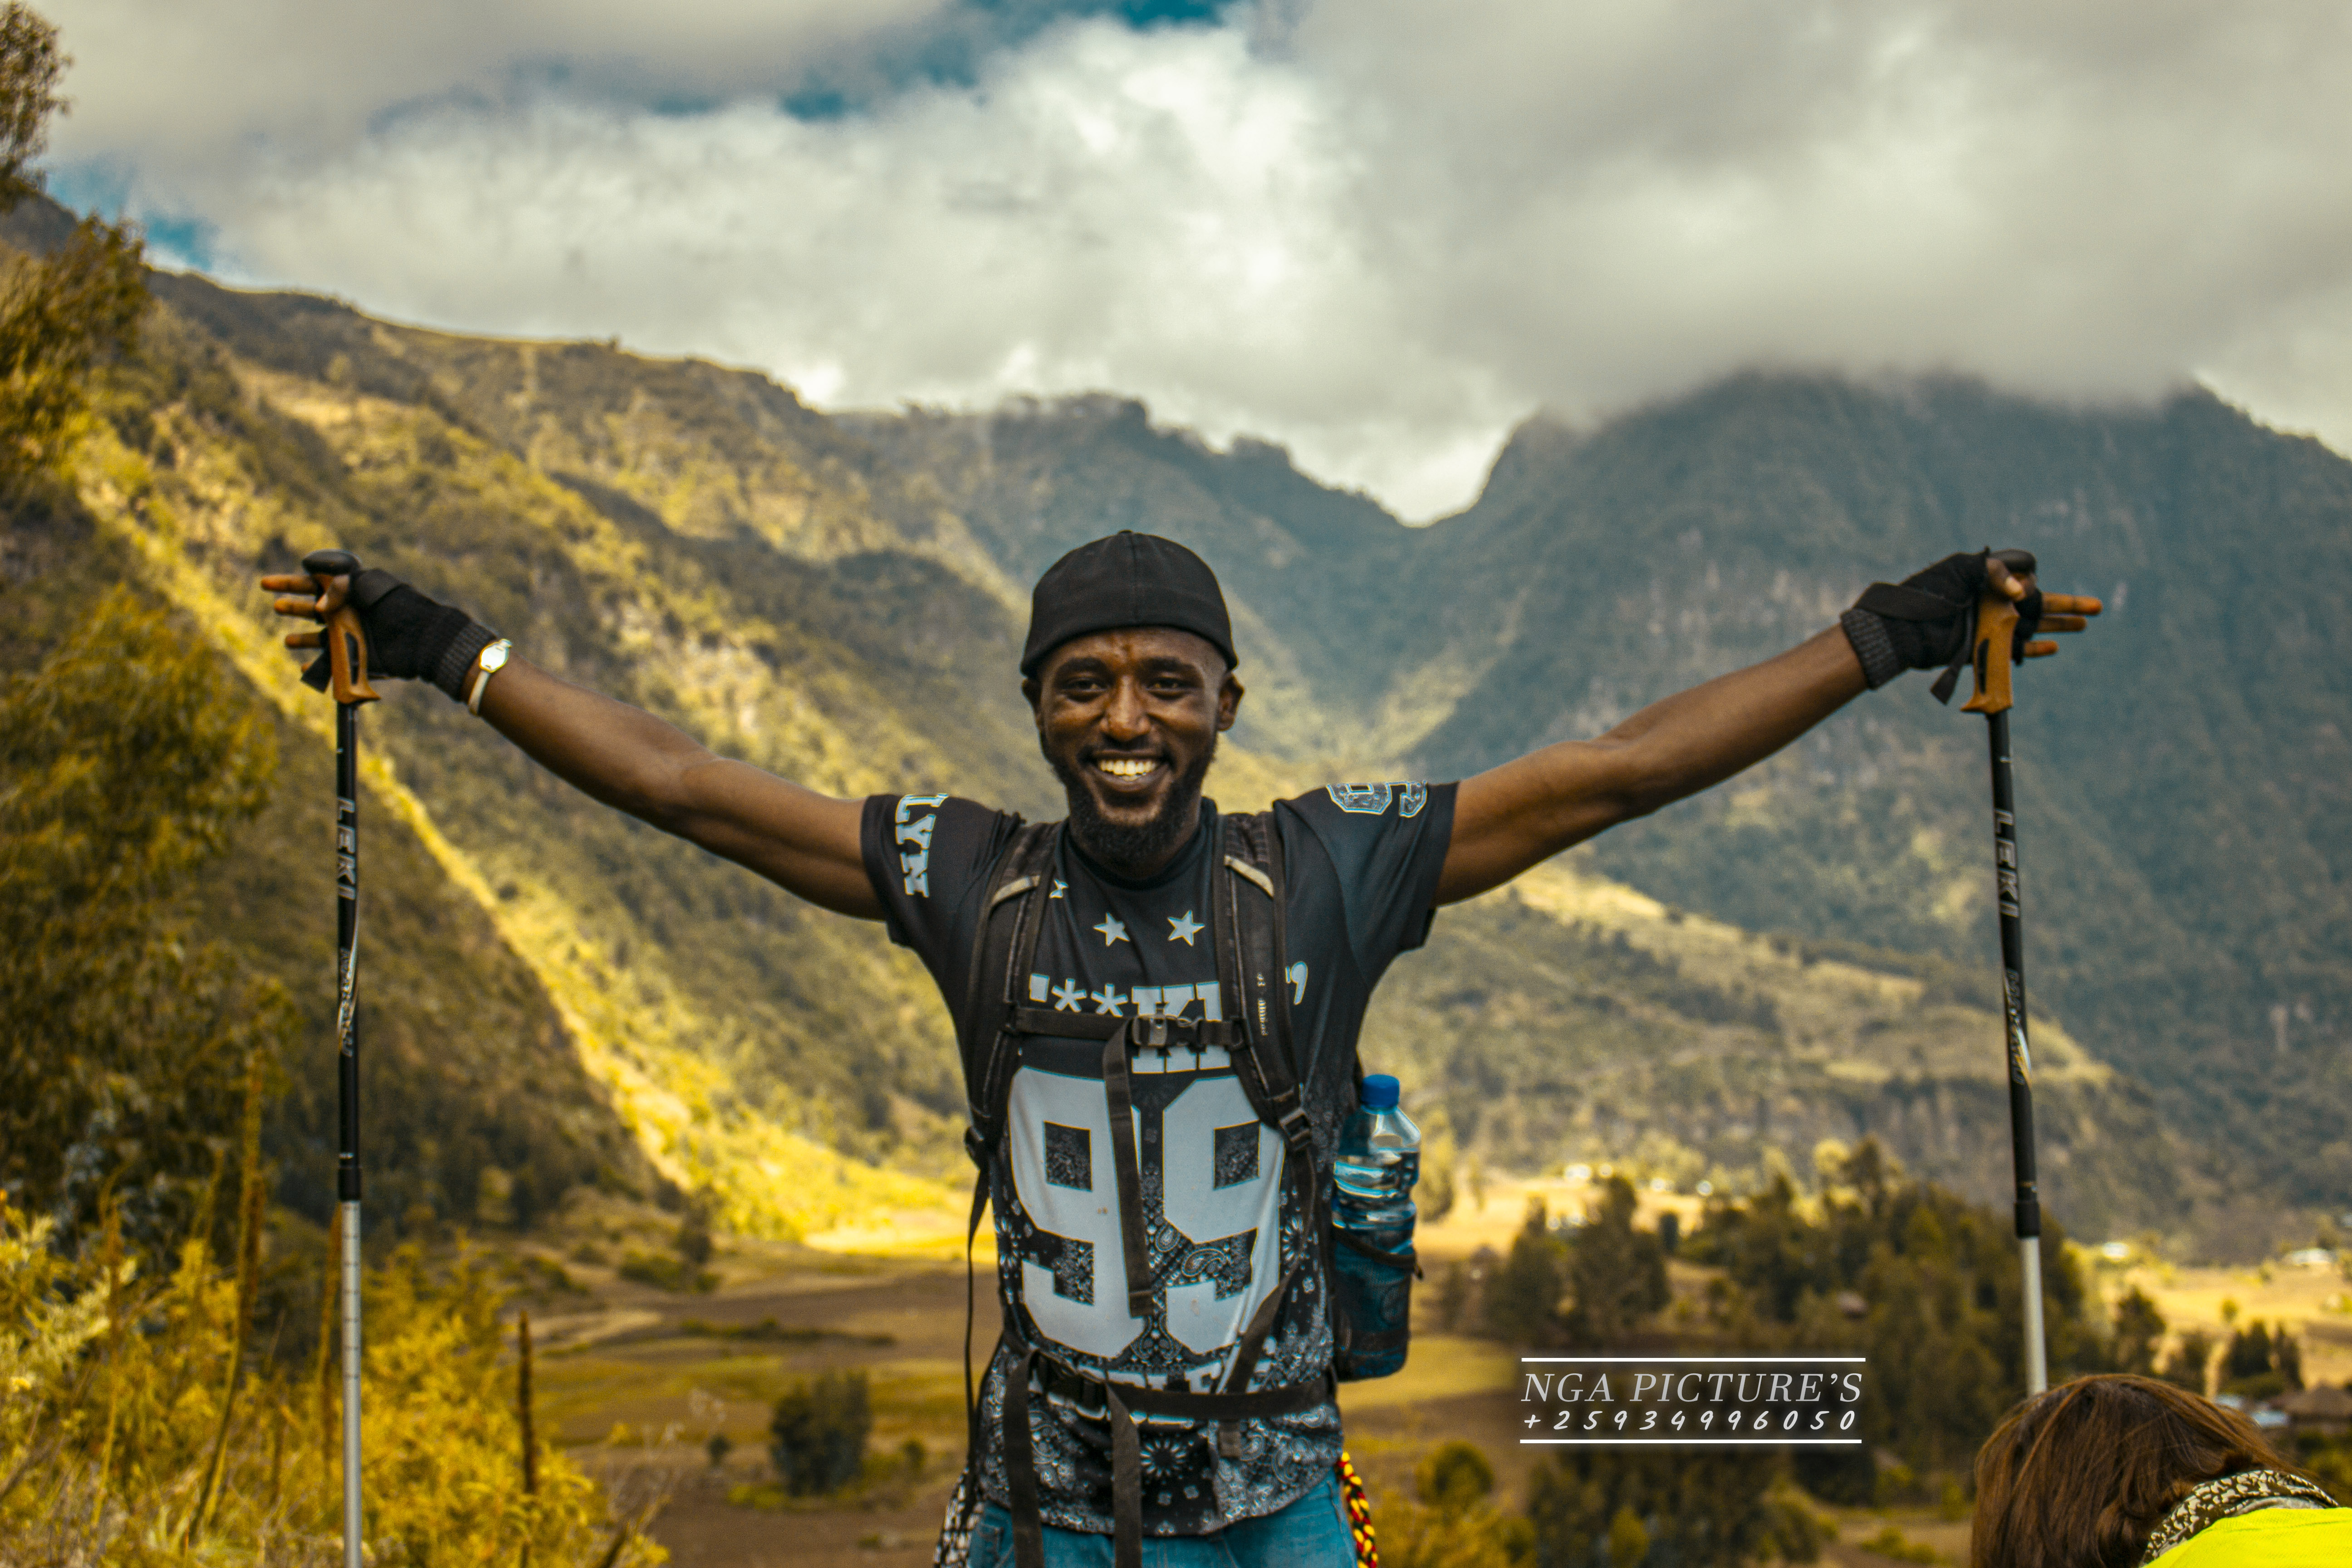
ethiopia, mountain, nature, sky, yellow, happy, cloud, tree, mountain range, photography, cool, tourism, travel, landscape, hill, world, adventure racing, recreation, plant, alps, adventure